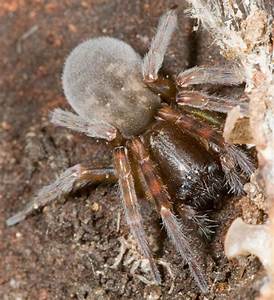
Label: spider